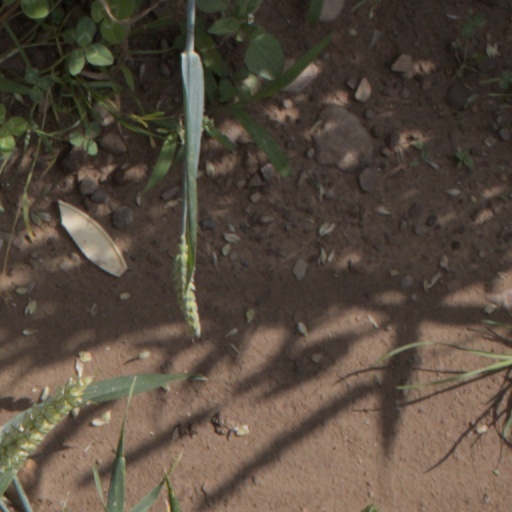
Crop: wheat